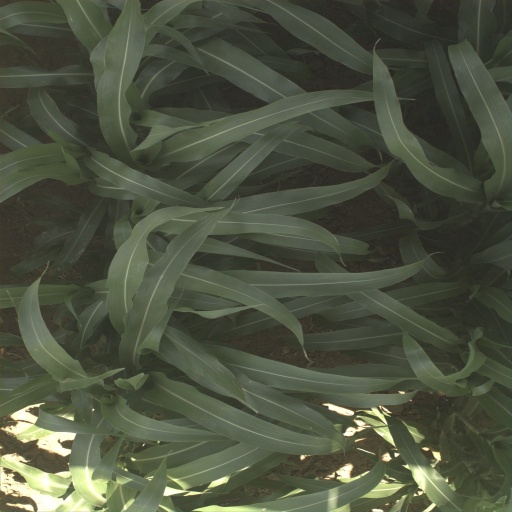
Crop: sorghum